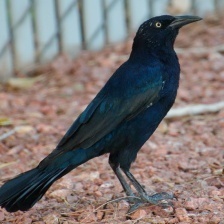
Species: COMMON GRACKLE
Scientific name: QUISCALUS QUISCULA